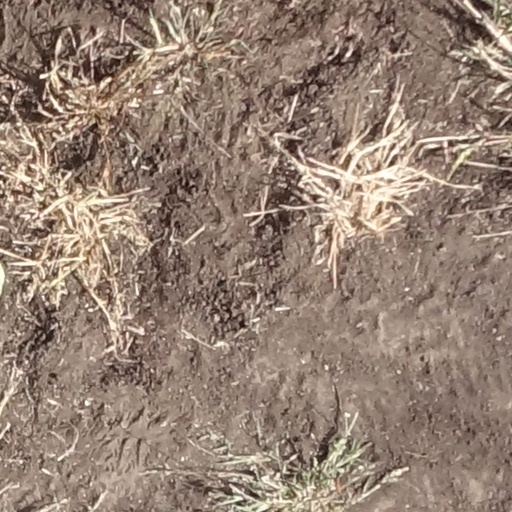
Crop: sorghum